Revolver (Beatles album)

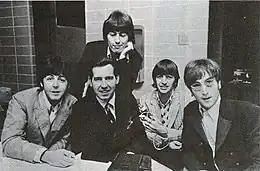
The group (with disc jockey Jim Stagg) during their final tour, in August 1966

The LP's back cover included a photograph of the Beatles, in Riley's description, "shaded by the hip modesty of sunglasses and cigarette smoke". The photo was part of a series taken by Robert Whitaker during the filming at Abbey Road on 19 May and demonstrated the Beatles' adoption of fashions from boutiques that had recently opened in Chelsea, rather than the Carnaby Street designers they had favoured previously. From these Chelsea boutiques, Lennon wore a long-collared paisley shirt from Granny Takes a Trip, while Harrison was dressed in a wide-lapelled velvet jacket designed by Hung on You. Turner views the selection of attire as reflective of the Beatles "still dressing similarly yet with an individual stamp"; he identifies the choice of sunglasses as another example of a unified yet personalised look, whereby the styles ranged from oblong-shaped lenses, for Lennon, to an oval-shaped pair worn by Starr. Gould, who describes Starr's glasses as "ludicrously bug-eyed", considers the cover design to be consistent with the "break with the past" ethos that had guided the album's creation.